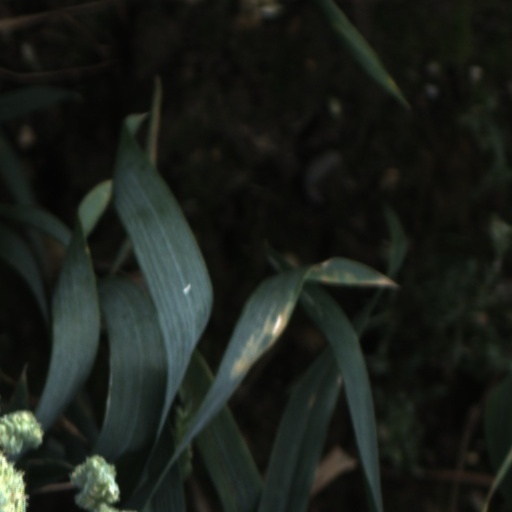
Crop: wheat